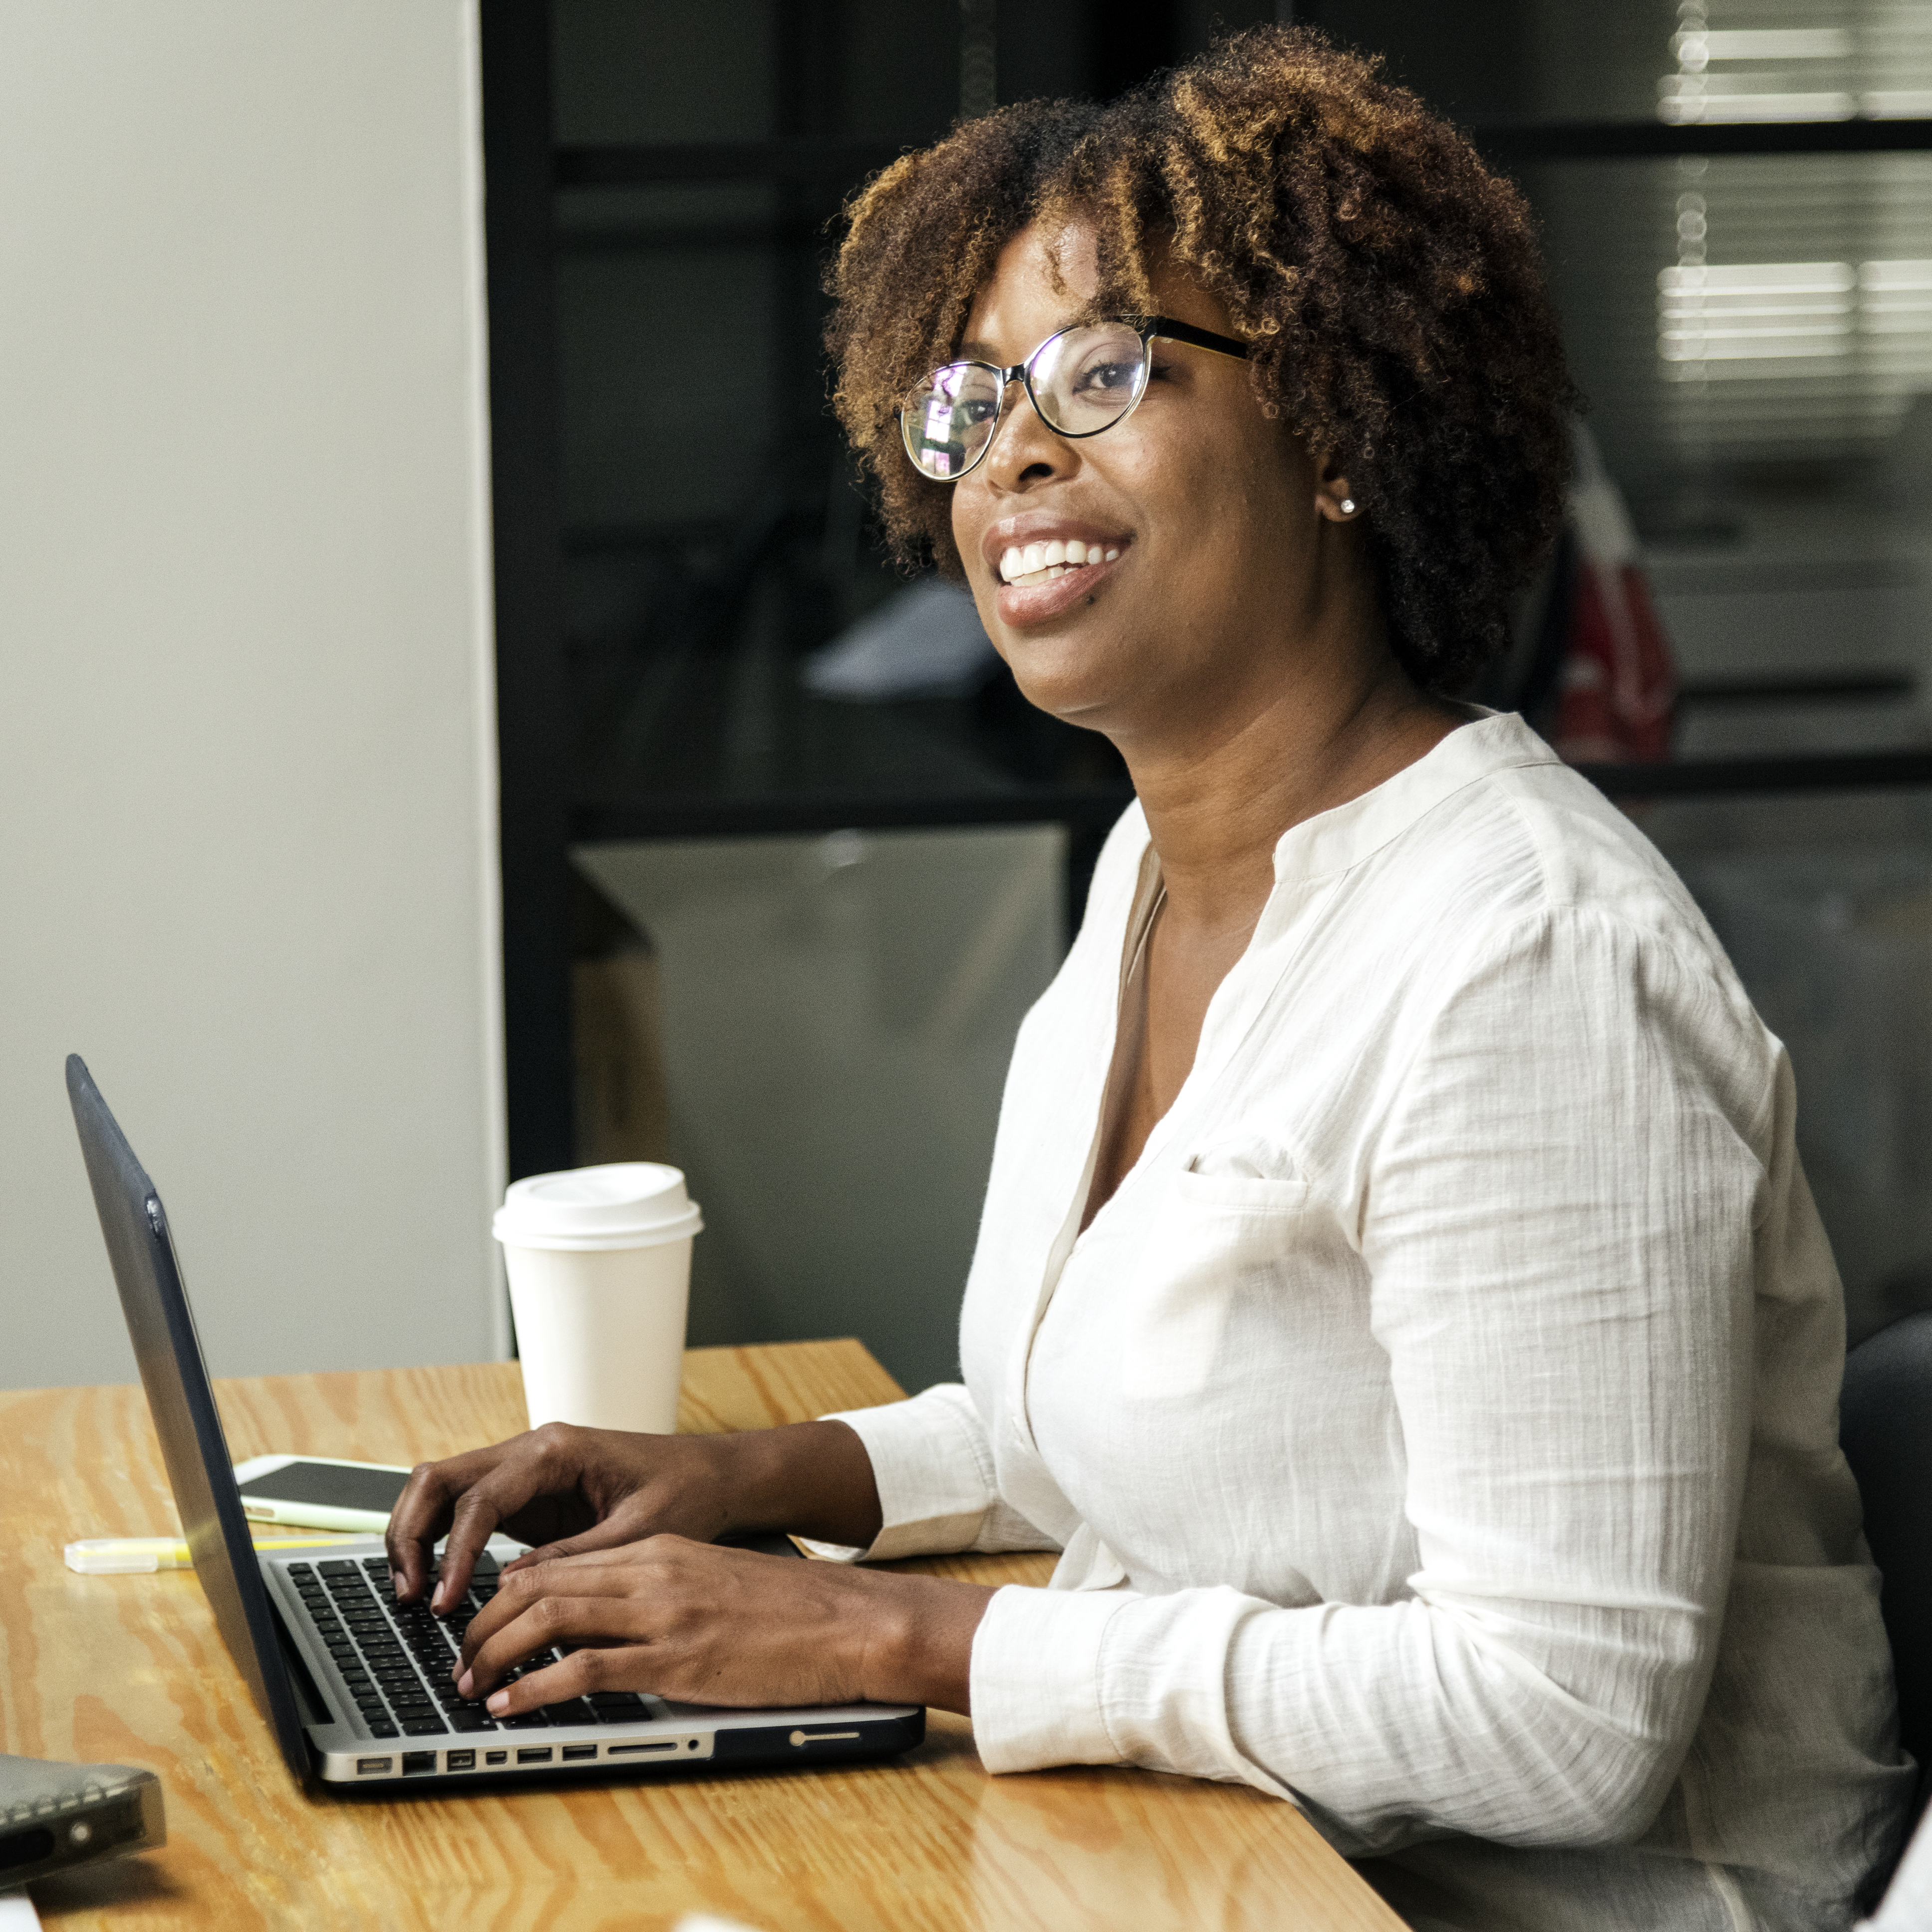
adult, african, african american, african descent, afro, arms, beverage, black, casual, cheerful, coffee, communication, computer, connection, cup, digital device, drink, expression, eyeglasses, female, gadgets, happy, internet, laptop, listening, media, meeting, network, notebook, office, one, portrait, sitting, smile, smiling, social media, social network, startup, takeaway, talking, technology, typing, glasses, vision care, electronic device, human behavior, business, job, eyewear, white collar worker